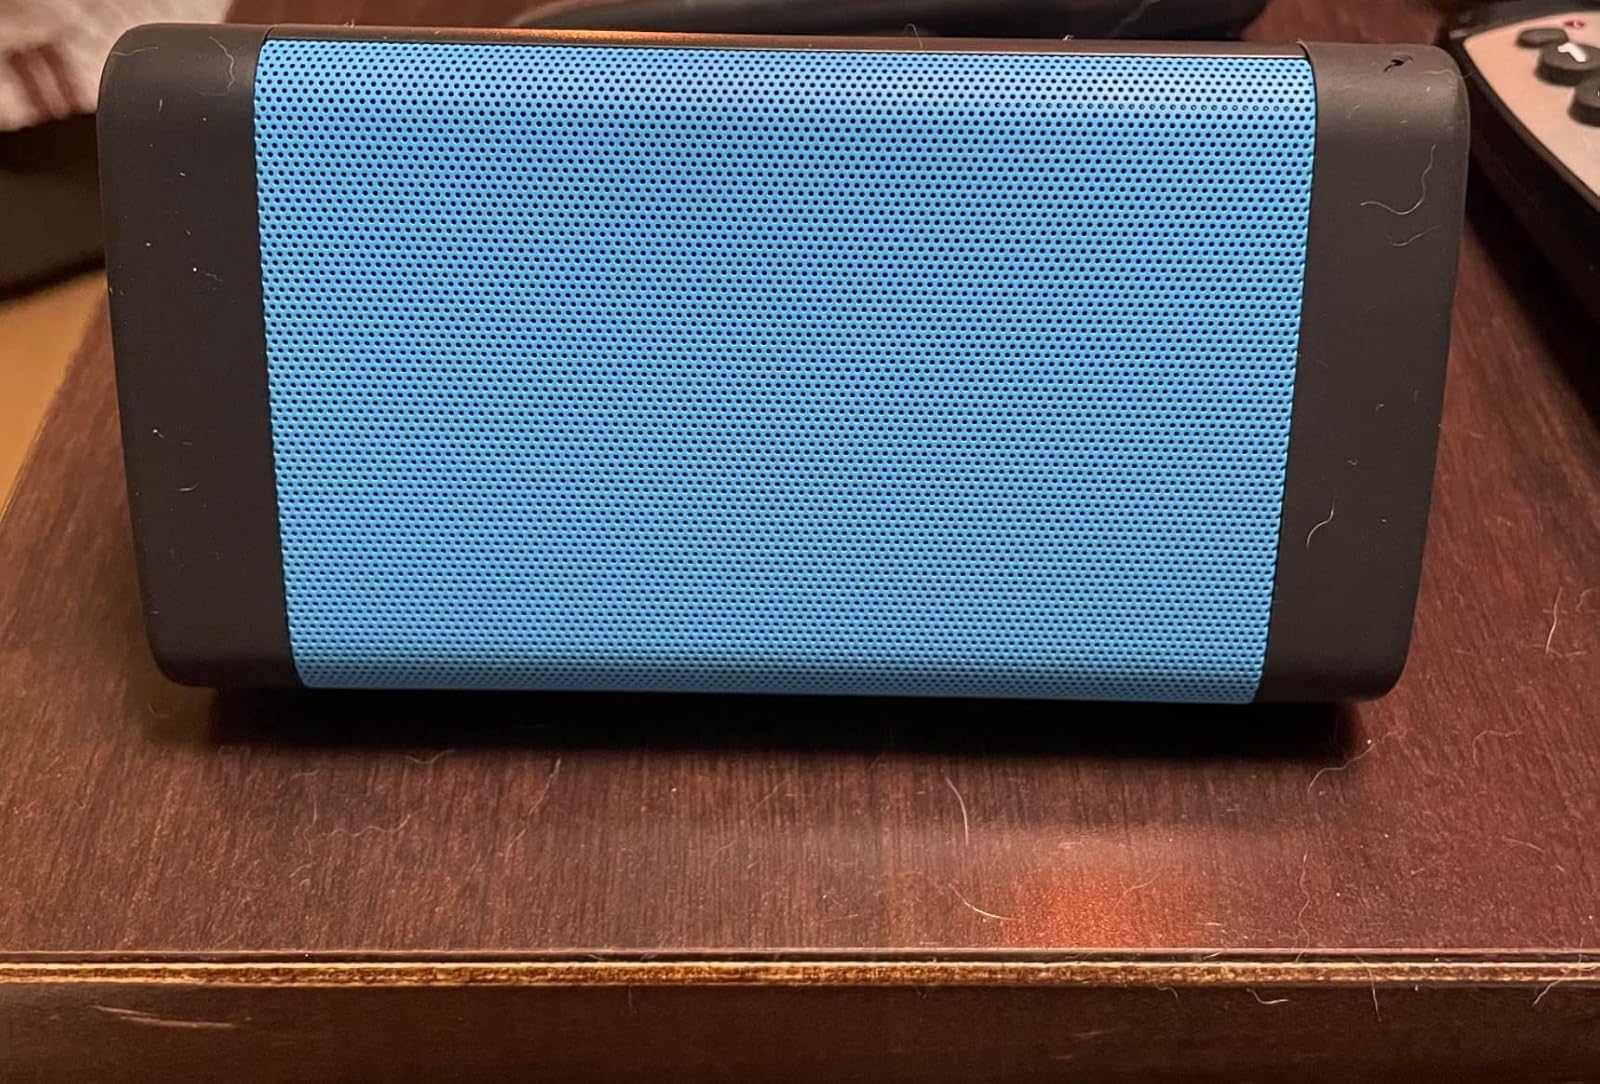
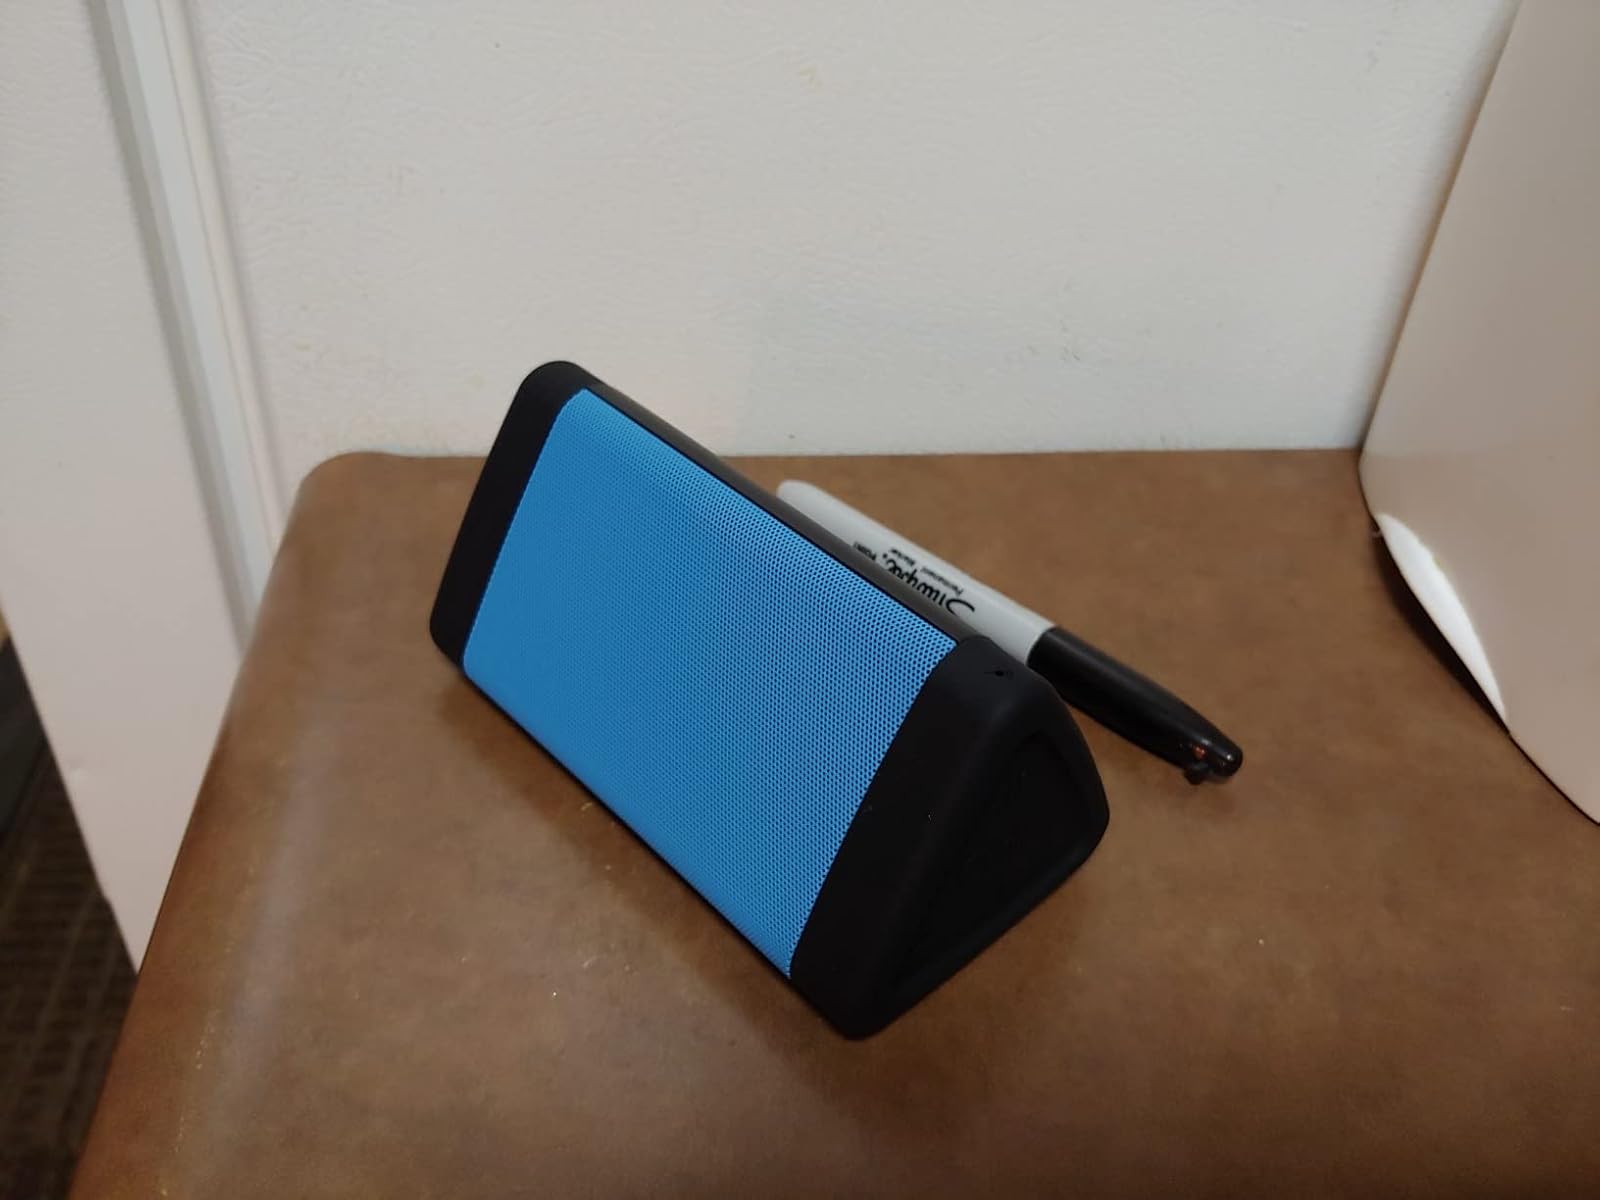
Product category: speaker
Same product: yes